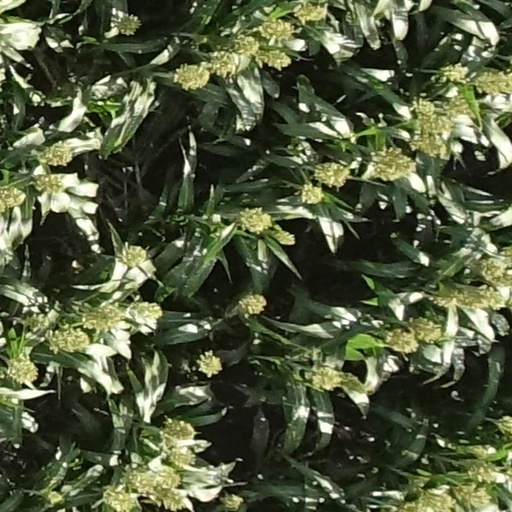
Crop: sorghum